Geoffrey Tristram

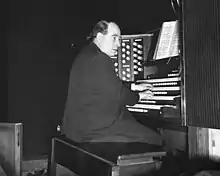
Tristram at the organ of Christchurch Priory

Geoffrey Oliver Tristram (2 August 1917 – 5 June 1979) was a British organist, recitalist and teacher.